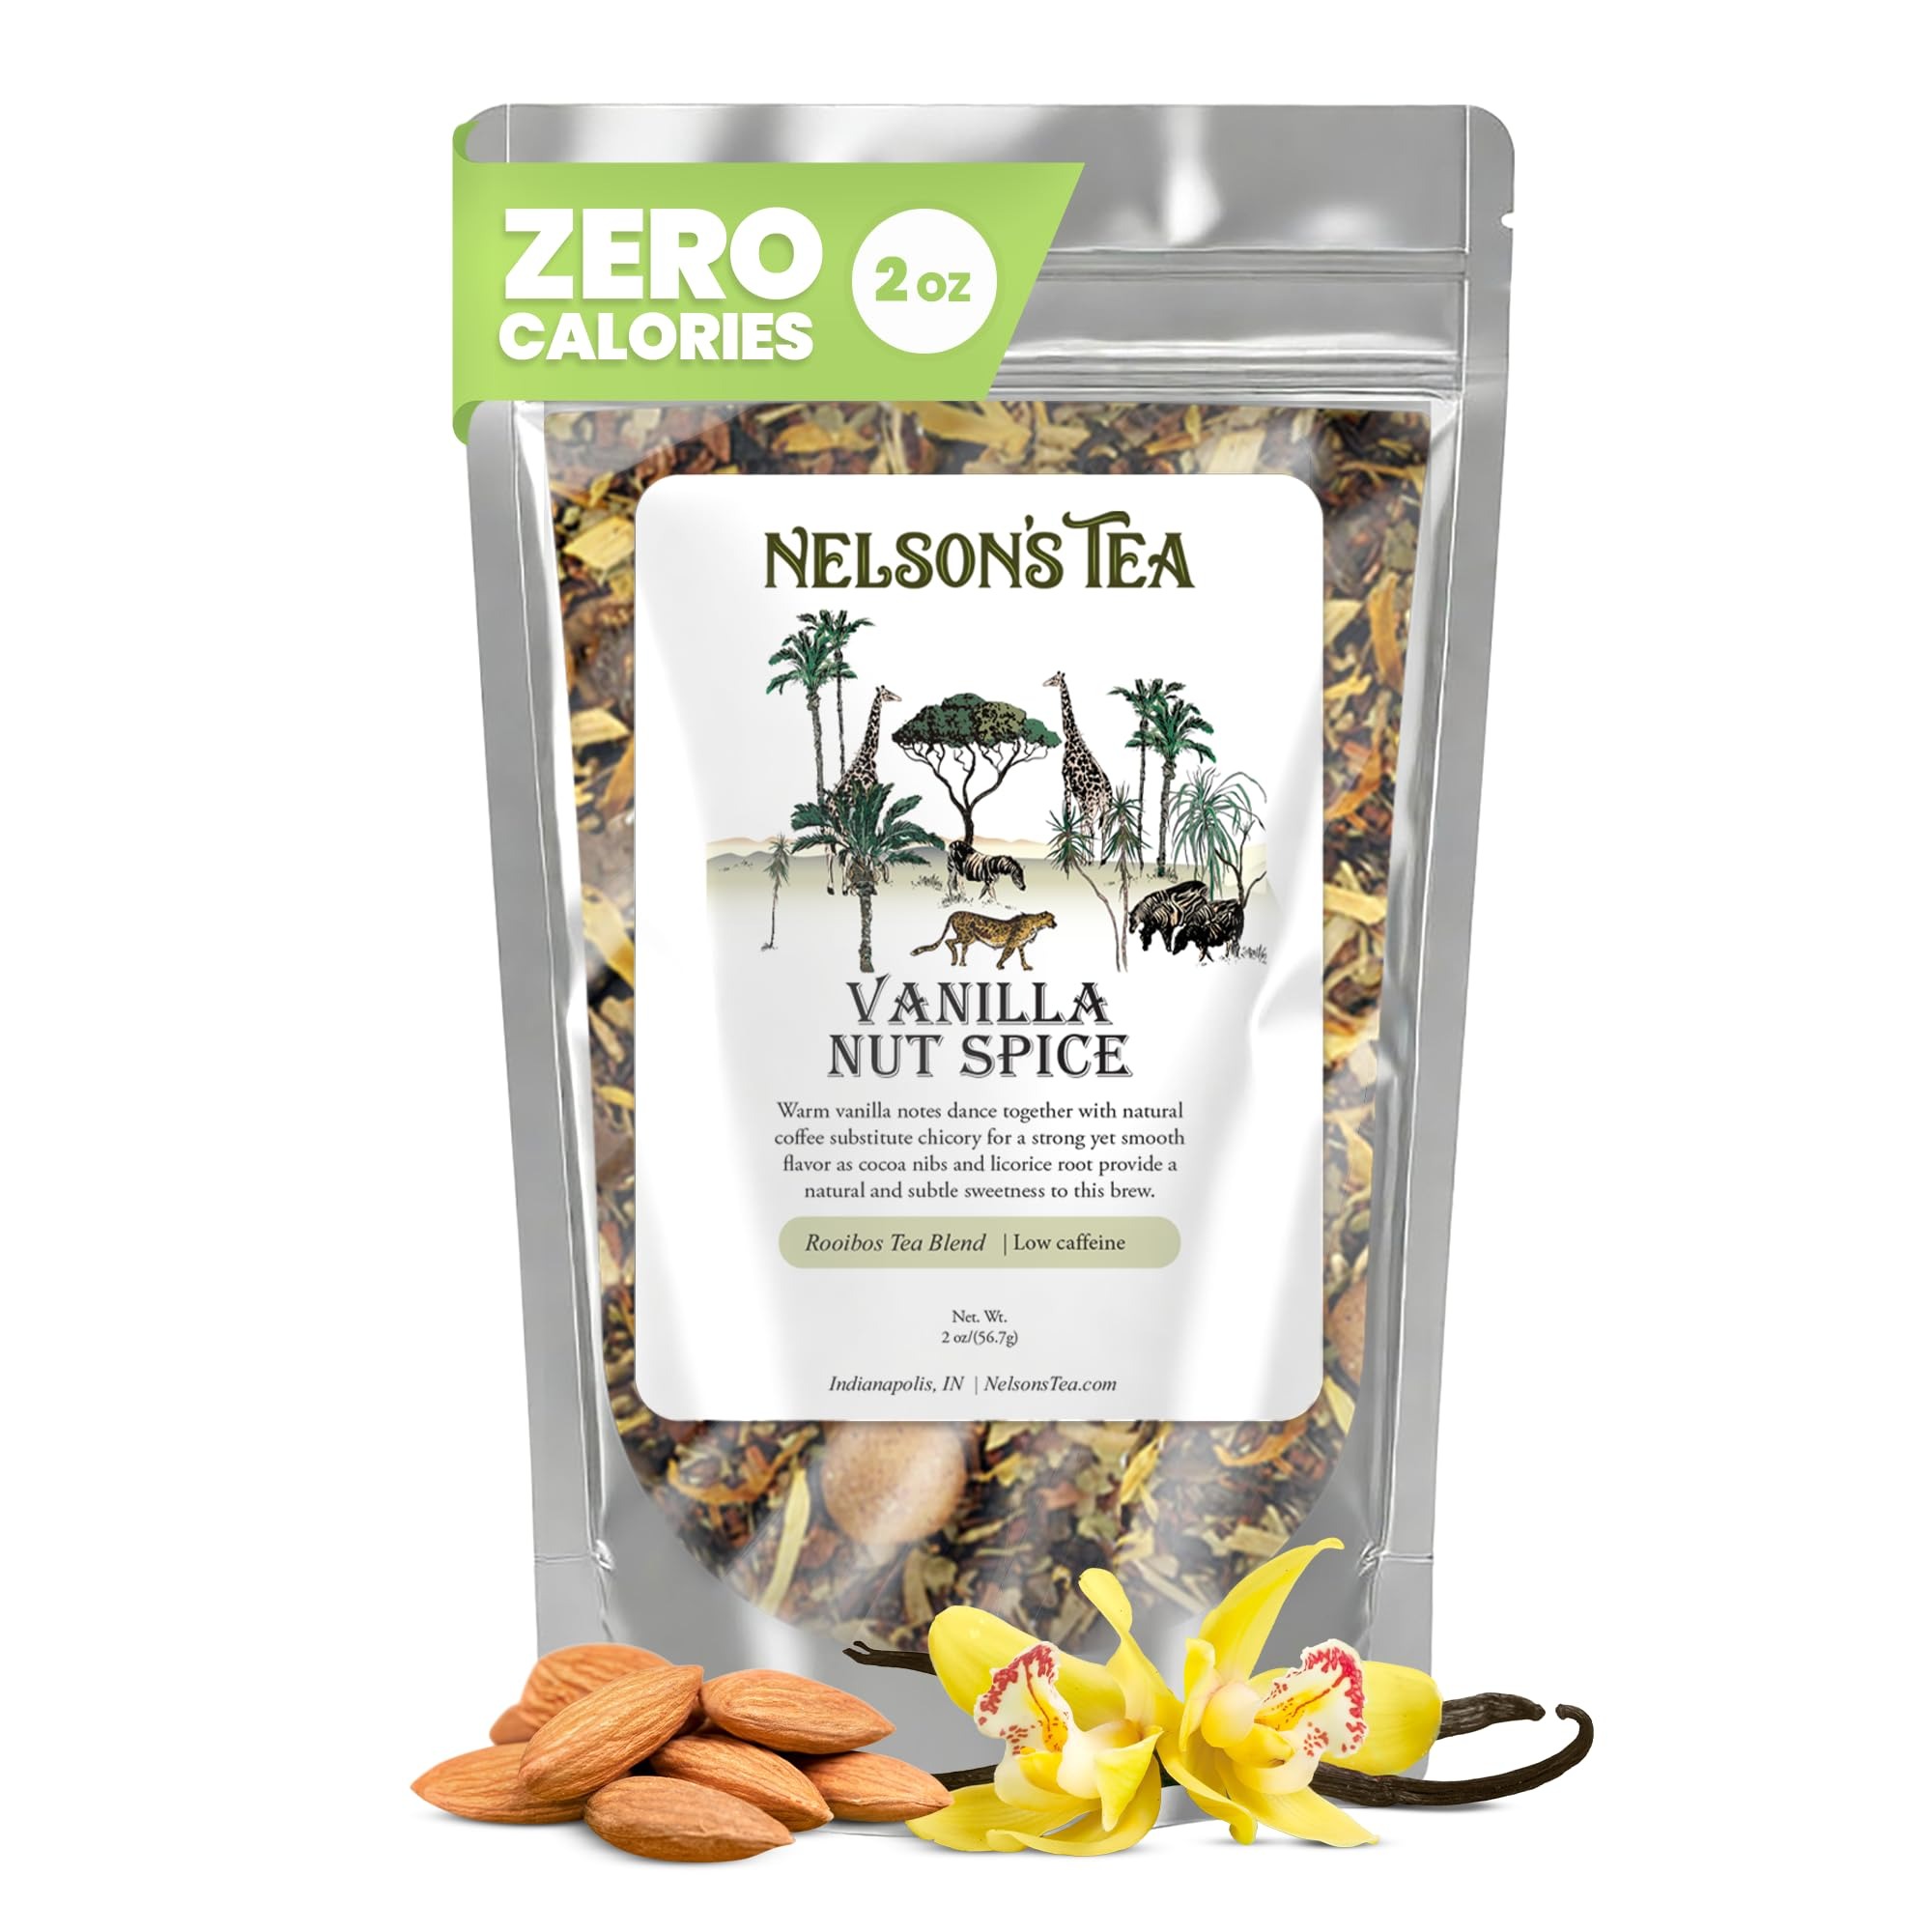
Item Name: Nelson's Tea - Vanilla Nut Spice - Rooibos Loose Leaf Tea - Honeybush, Red Rooibos, Yerba Mate, Chicory Root, Cocoa Nibs, Licorice Root, Caramel Bits, Cardamom Seeds, Toasted Coconut, Marigold (2 Oz)
Bullet Point 1: Warm vanilla notes dance together with natural coffee substitute chicory for a strong yet smooth flavor as cocoa nibs and licorice root provide a natural and subtle sweetness to this brew.
Bullet Point 2: Ingredients: Honeybush, red rooibos, yerba mate, chicory root, cocoa nibs, licorice root, caramel bits, cardamom seeds, toasted coconut, marigold and natural flavoring
Bullet Point 3: Blended & Packaged in Indianapolis, IN USA
Product Description: The familiar tartness of cherry meets the sweet warmth of almond in a base <br />of rich rooibos creating the perfect synergy for a naturally sweet, <br />succulent dessert tea. Ingredients: Green Rooibos, Red Rooibos, Chopped <br />Almonds, Safflower, Natural Flavoring.
Value: 2.0
Unit: Ounce

Price: 11.95